Saylyugemsky National Park

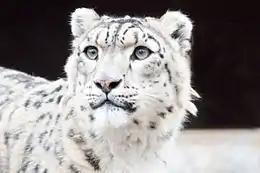
Snow Leopard in the Moscow Zoo

The snow leopard is a primary focus of the park's conservation efforts. An estimated 15-20 individuals live in the territory, with another 50-60 in the buffer areas. They live at the higher elevations in rocky settings, where their stocky bodies and thick fur make them well-adapted. Saylyugemsky is at the northern edge of their range. A primary prey of the leopard are the Altai-Sayan mountain goat (ibex), of which there are an estimated 3,200-3,700 in the park. In 2015, scientists found evidence of a rare Saylyugemsky bear, which had been thought to be extinct in the area for 30 years. Sylyugemsky is the central breeding area of the Siberian mountain goat, with groups of cross-border argali number 500-550 individuals.